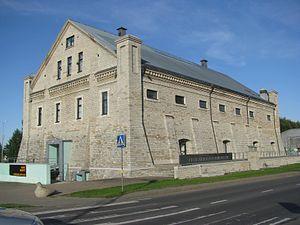
Cet article présente une liste non exhaustive de musées en Estonie.
Le musée de l'architecture estonienne est un musée situé dans le quartier de Rotermann de Kesklinn à Tallinn en Estonie.